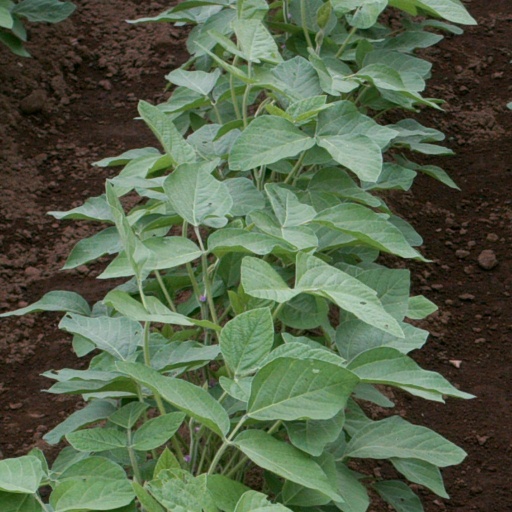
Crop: soybean